Nipah virus infection

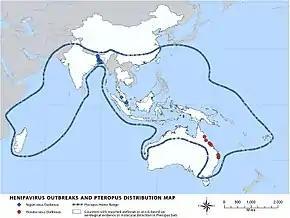
Map showing locations of outbreaks of Nipah and Hendra virus as well as the range of "Pteropus" bats as of 2014

Nipah virus outbreaks have been reported in Malaysia, Singapore, Bangladesh and India. The area is known as the Nipah Belt. The highest mortality due to Nipah virus infection was found in Bangladesh, where outbreaks are typically seen in winter. Nipah virus was first seen in 1998 in peninsular Malaysia in pigs and pig farmers. By mid-1999, more than 265 human cases of encephalitis, including 105 deaths, had been reported in Malaysia, and 11 cases of either encephalitis or respiratory illness with one fatality were reported in Singapore. In 2001, Nipah virus was reported from Meherpur District, Bangladesh and Siliguri, India. The outbreak again appeared in 2003, 2004 and 2005 in Naogaon District, Manikganj District, Rajbari District, Faridpur District and Tangail District. In Bangladesh there were further outbreaks in subsequent years.